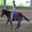
Label: horse